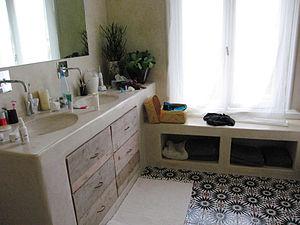
Le tadelakt ou tadellakt est un enduit-stuc traditionnel de la culture du Maroc, et de l'artisanat marocain, lisse, doux, imperméable, fongicide, et brillant, à base de chaux de Marrakech, d'eau de chaux, et de savon noir, teinté de pigments colorés, traditionnellement utilisé pour étancher les citernes d'eau, ou en artisanat d'art et arts décoratifs, pour enduire et étancher des fontaine, bassin, piscine, vasque, évier, hammam, salle de bains, des sols, murs, toits, et des façades, de riads, ou de palais marocain...